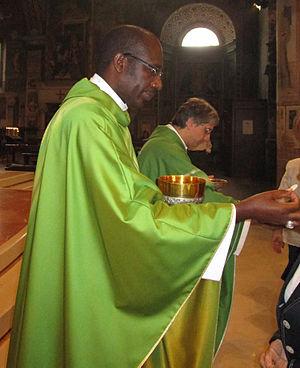
Mgr José Manuel Imbamba pendant la célébration eucharistique le 23 août 2015 à Lodi
José Manuel Imbamba, né le 7 janvier 1965 à Boma, province de Moxico, est un ecclésiastique catholique angolais qui est, depuis le 12 avril 2011, le premier archevêque métropolite de Saurimo.